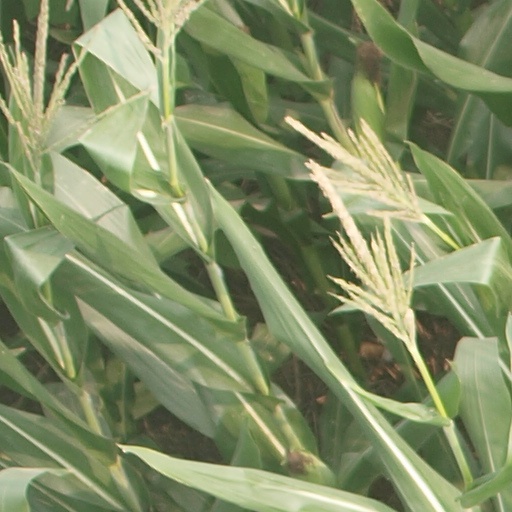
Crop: maize; corn